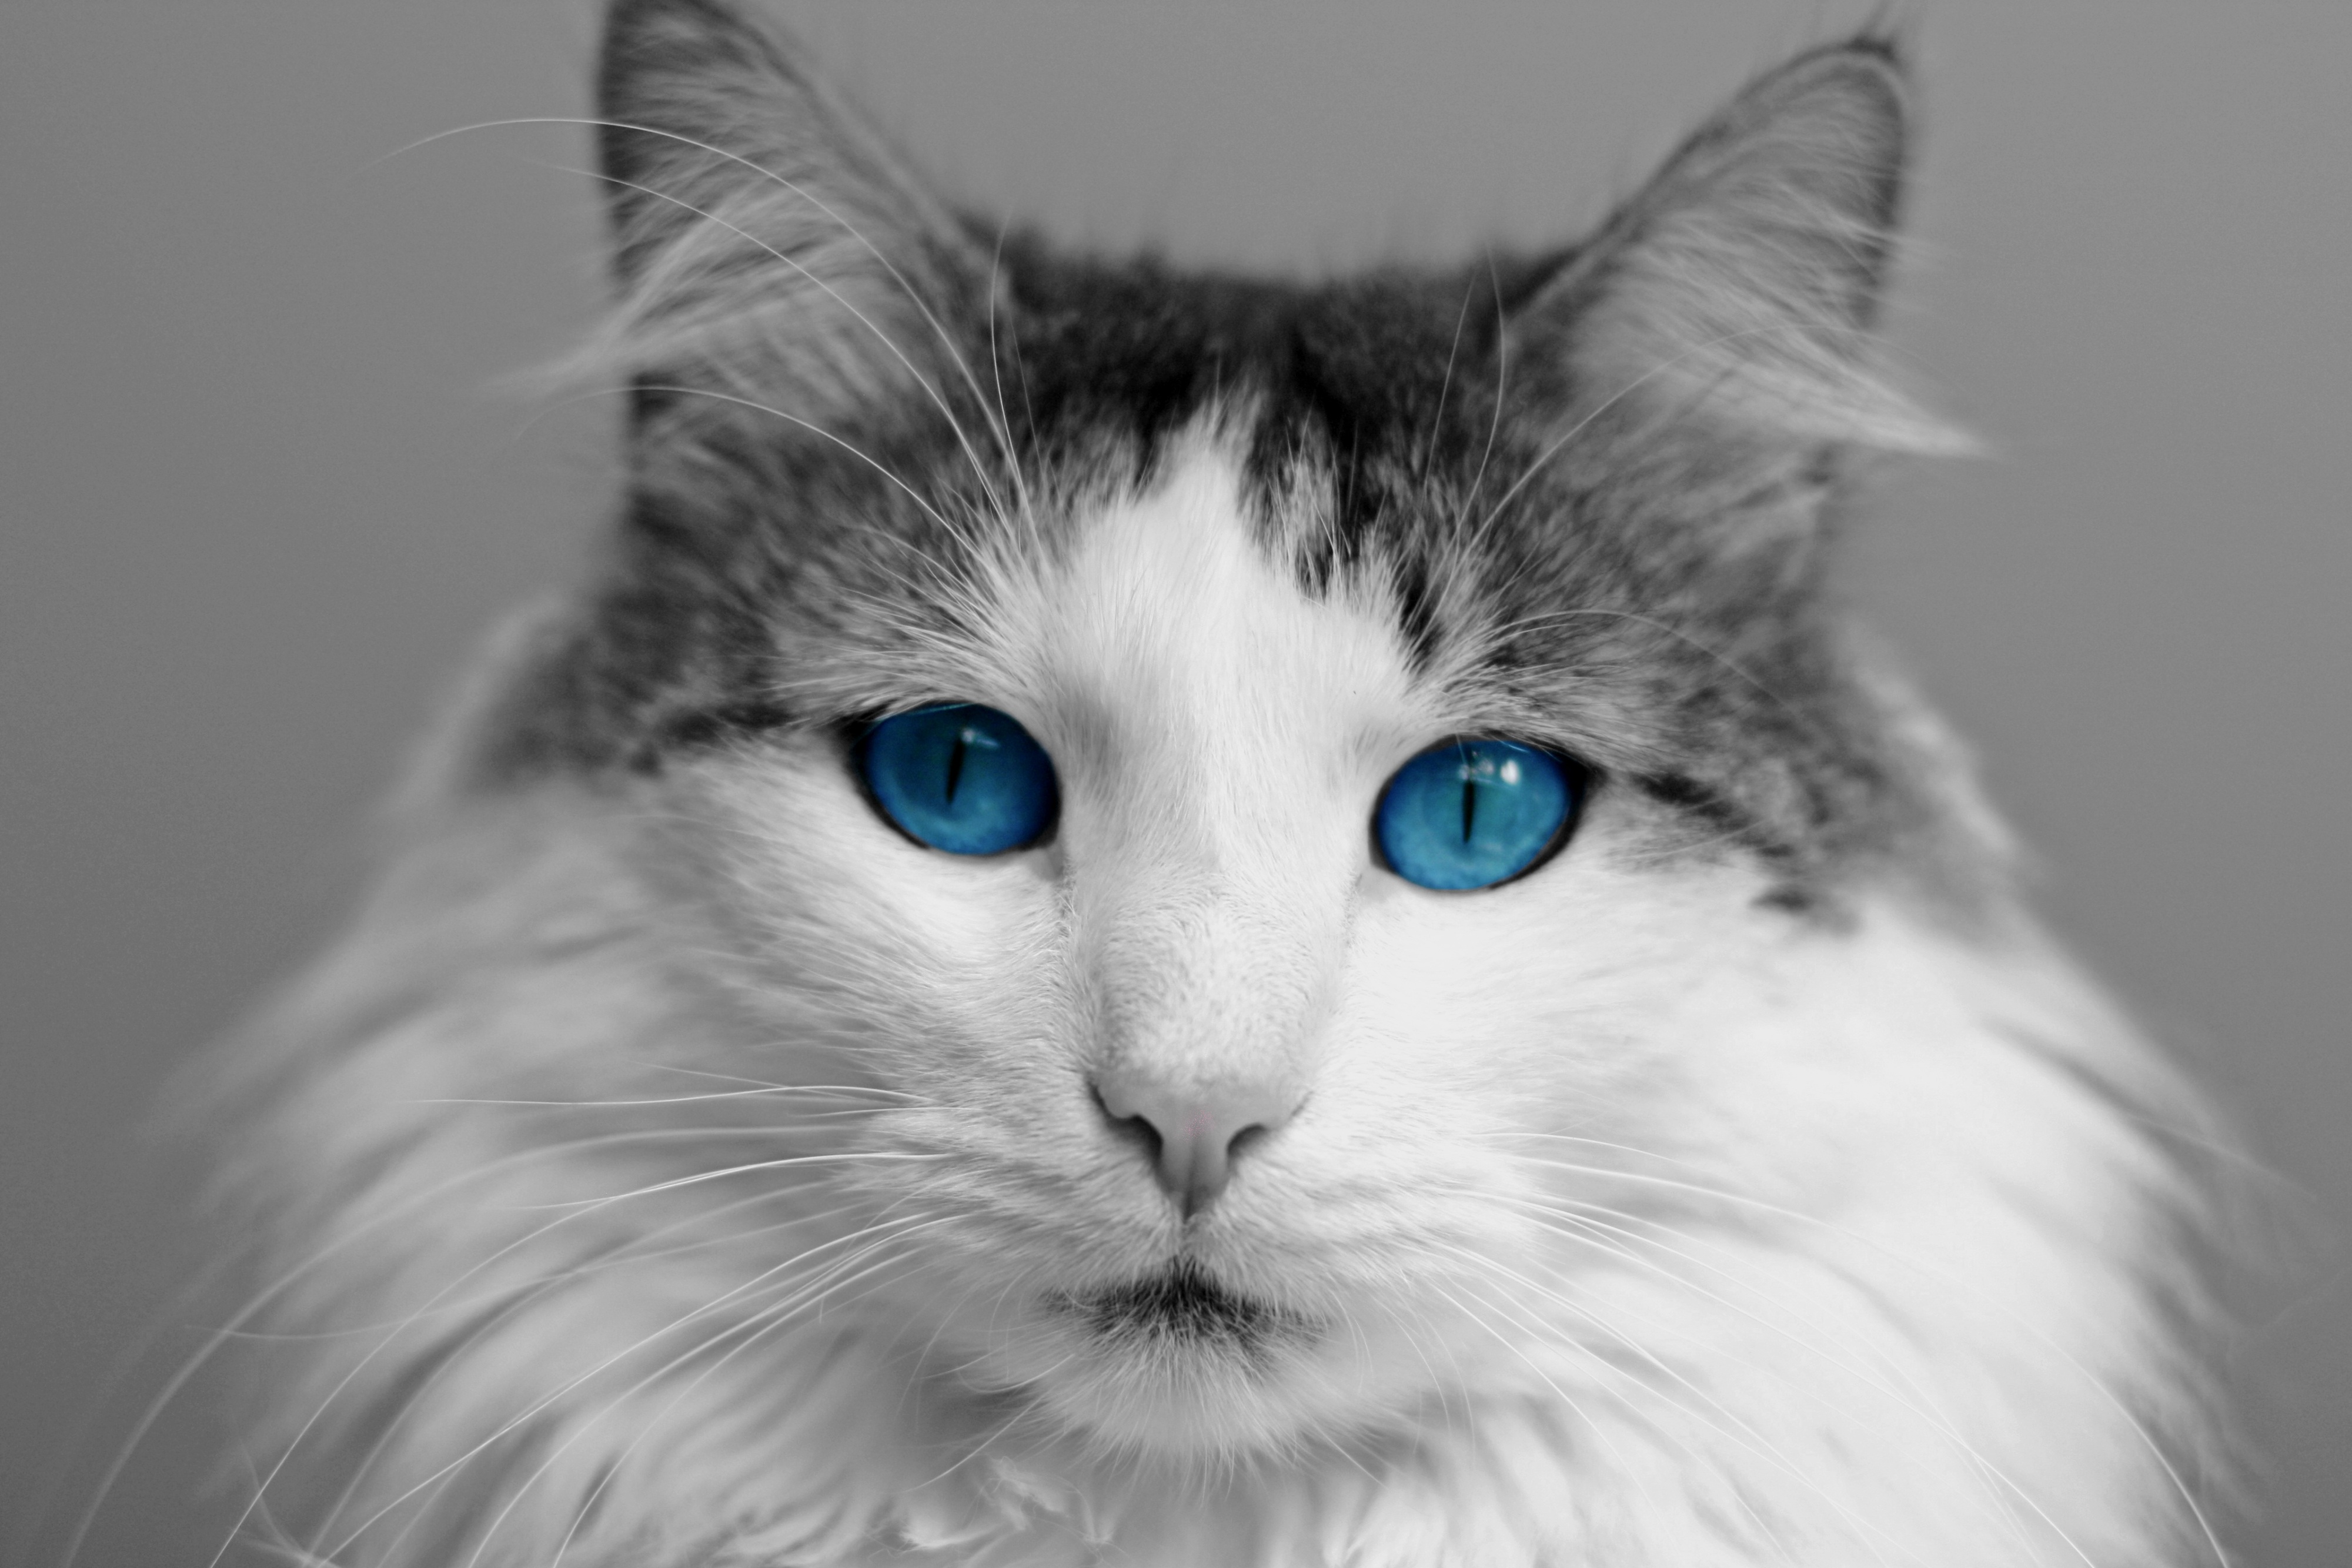
nature, black and white, white, animal, cute, pet, fur, portrait, cat, mammal, monochrome, close, close up, nose, eyes, whiskers, eye, head, vertebrate, creature, ragdoll, animal world, domestic cat, animal portrait, norwegian forest cat, monochrome photography, eye color, small to medium sized cats, cat like mammal, carnivoran, domestic short haired cat, domestic long haired cat